Taoist philosophy

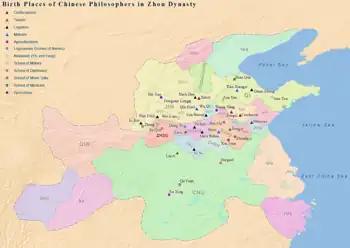
The birthplaces of notable Chinese philosophers from the Hundred Schools of Thought during the Zhou dynasty.

Compared to other philosophical traditions, Taoist philosophy is quite heterogeneous. According to Russell Kirkland, "Taoists did not generally regard themselves as followers of a single religious community that shared a single set of teachings, or practices." Instead of drawing on a single book or the works of one founding teacher, Taoism developed out a widely diverse set of Chinese beliefs and texts, that over time were gathered together into various synthetic traditions. These texts had some things in common, especially ideas about personal cultivation and integration with what they saw as the deep realities of life.